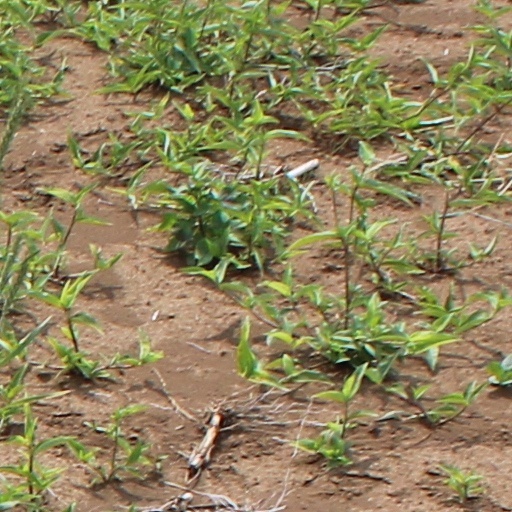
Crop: wheat